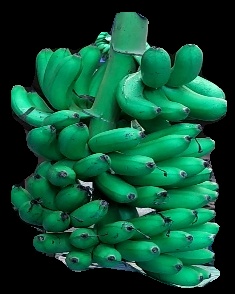
Variety: rasbale
Grade: grade1